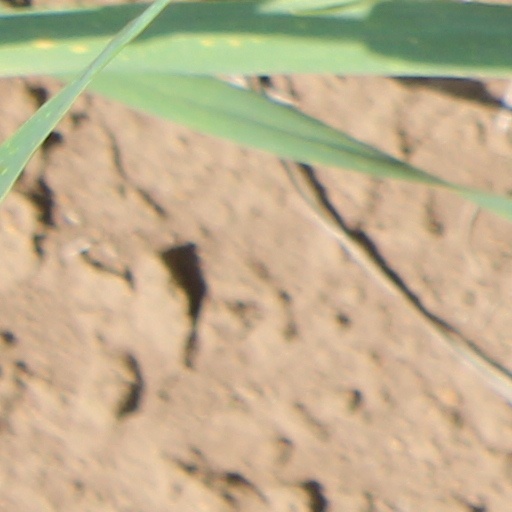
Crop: wheat